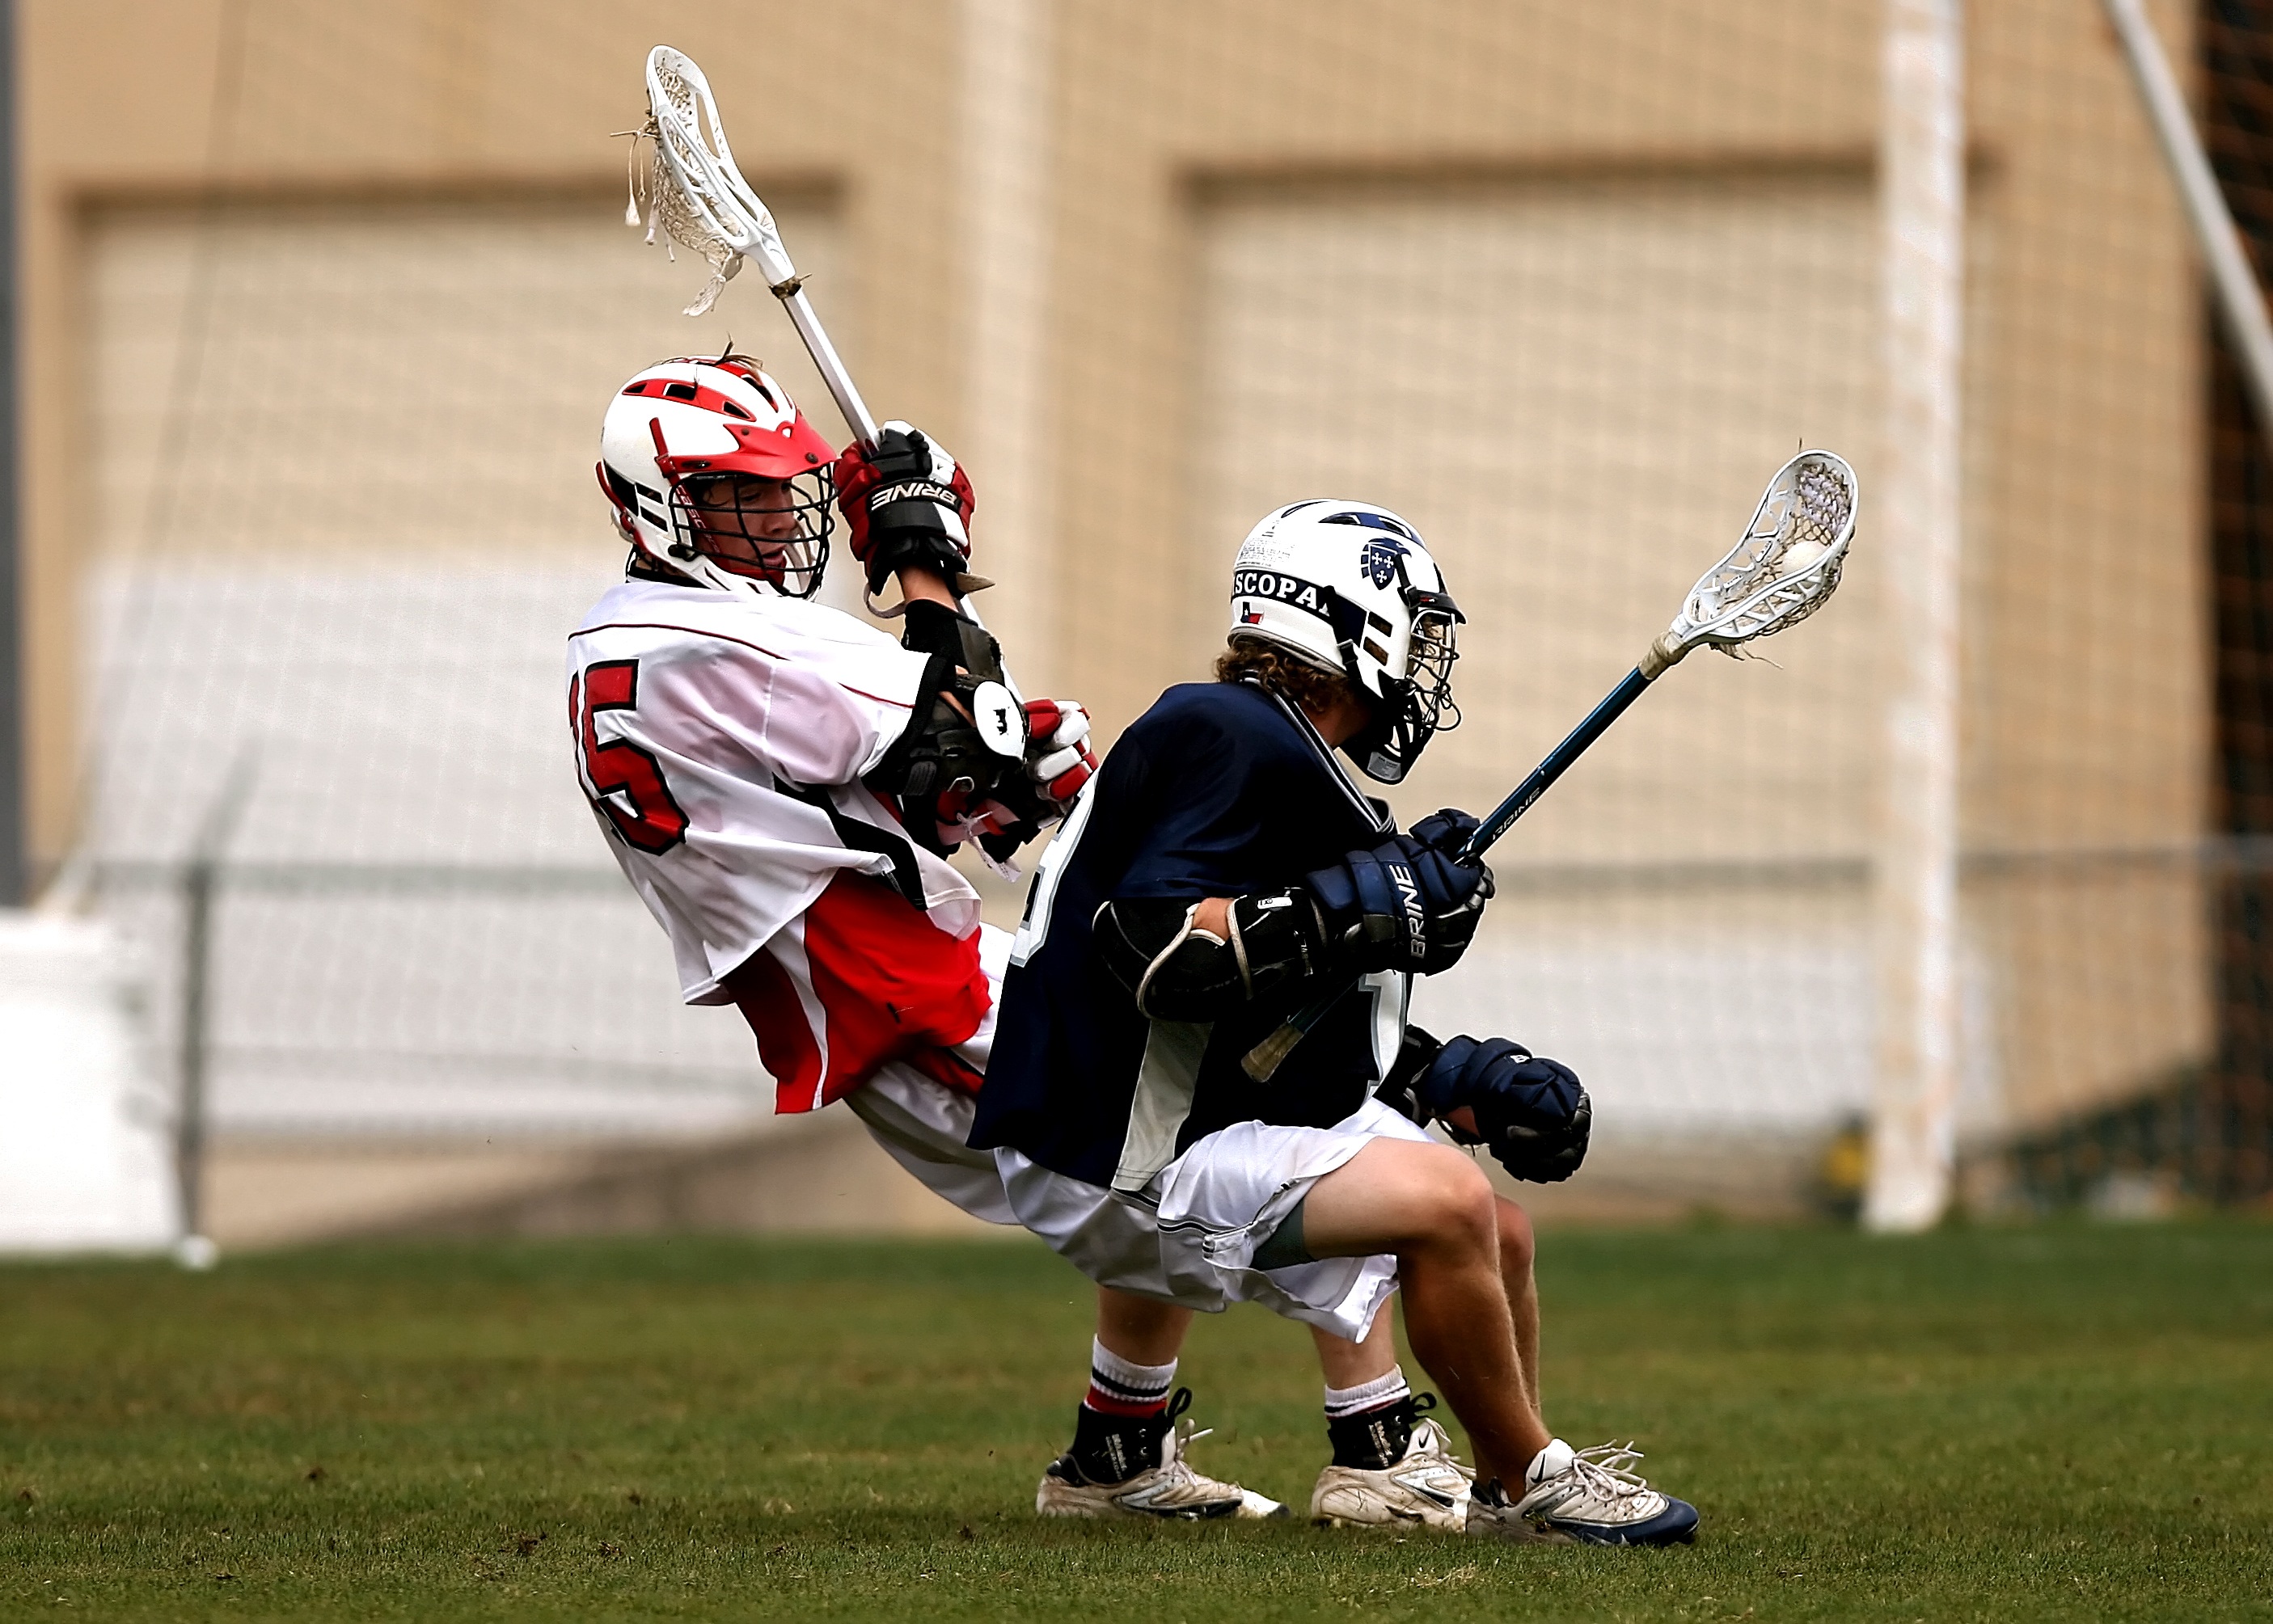
grass, sport, field, game, male, action, playing, player, outdoors, sports, helmet, ball, school, championship, players, athlete, active, conflict, stick, gloves, ball game, lacrosse, team sport, clash, sports ball, stick and ball games, box lacrosse, stick and ball sports